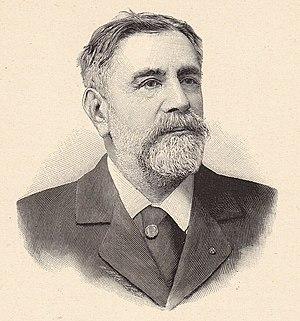
Georges Perrot, né à Villeneuve-Saint-Georges le 12 novembre 1832 et mort le 30 juin 1914 à Paris, est un archéologue et helléniste français.